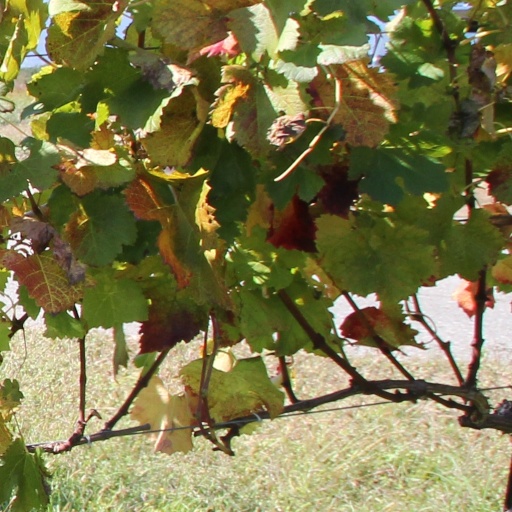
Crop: grape